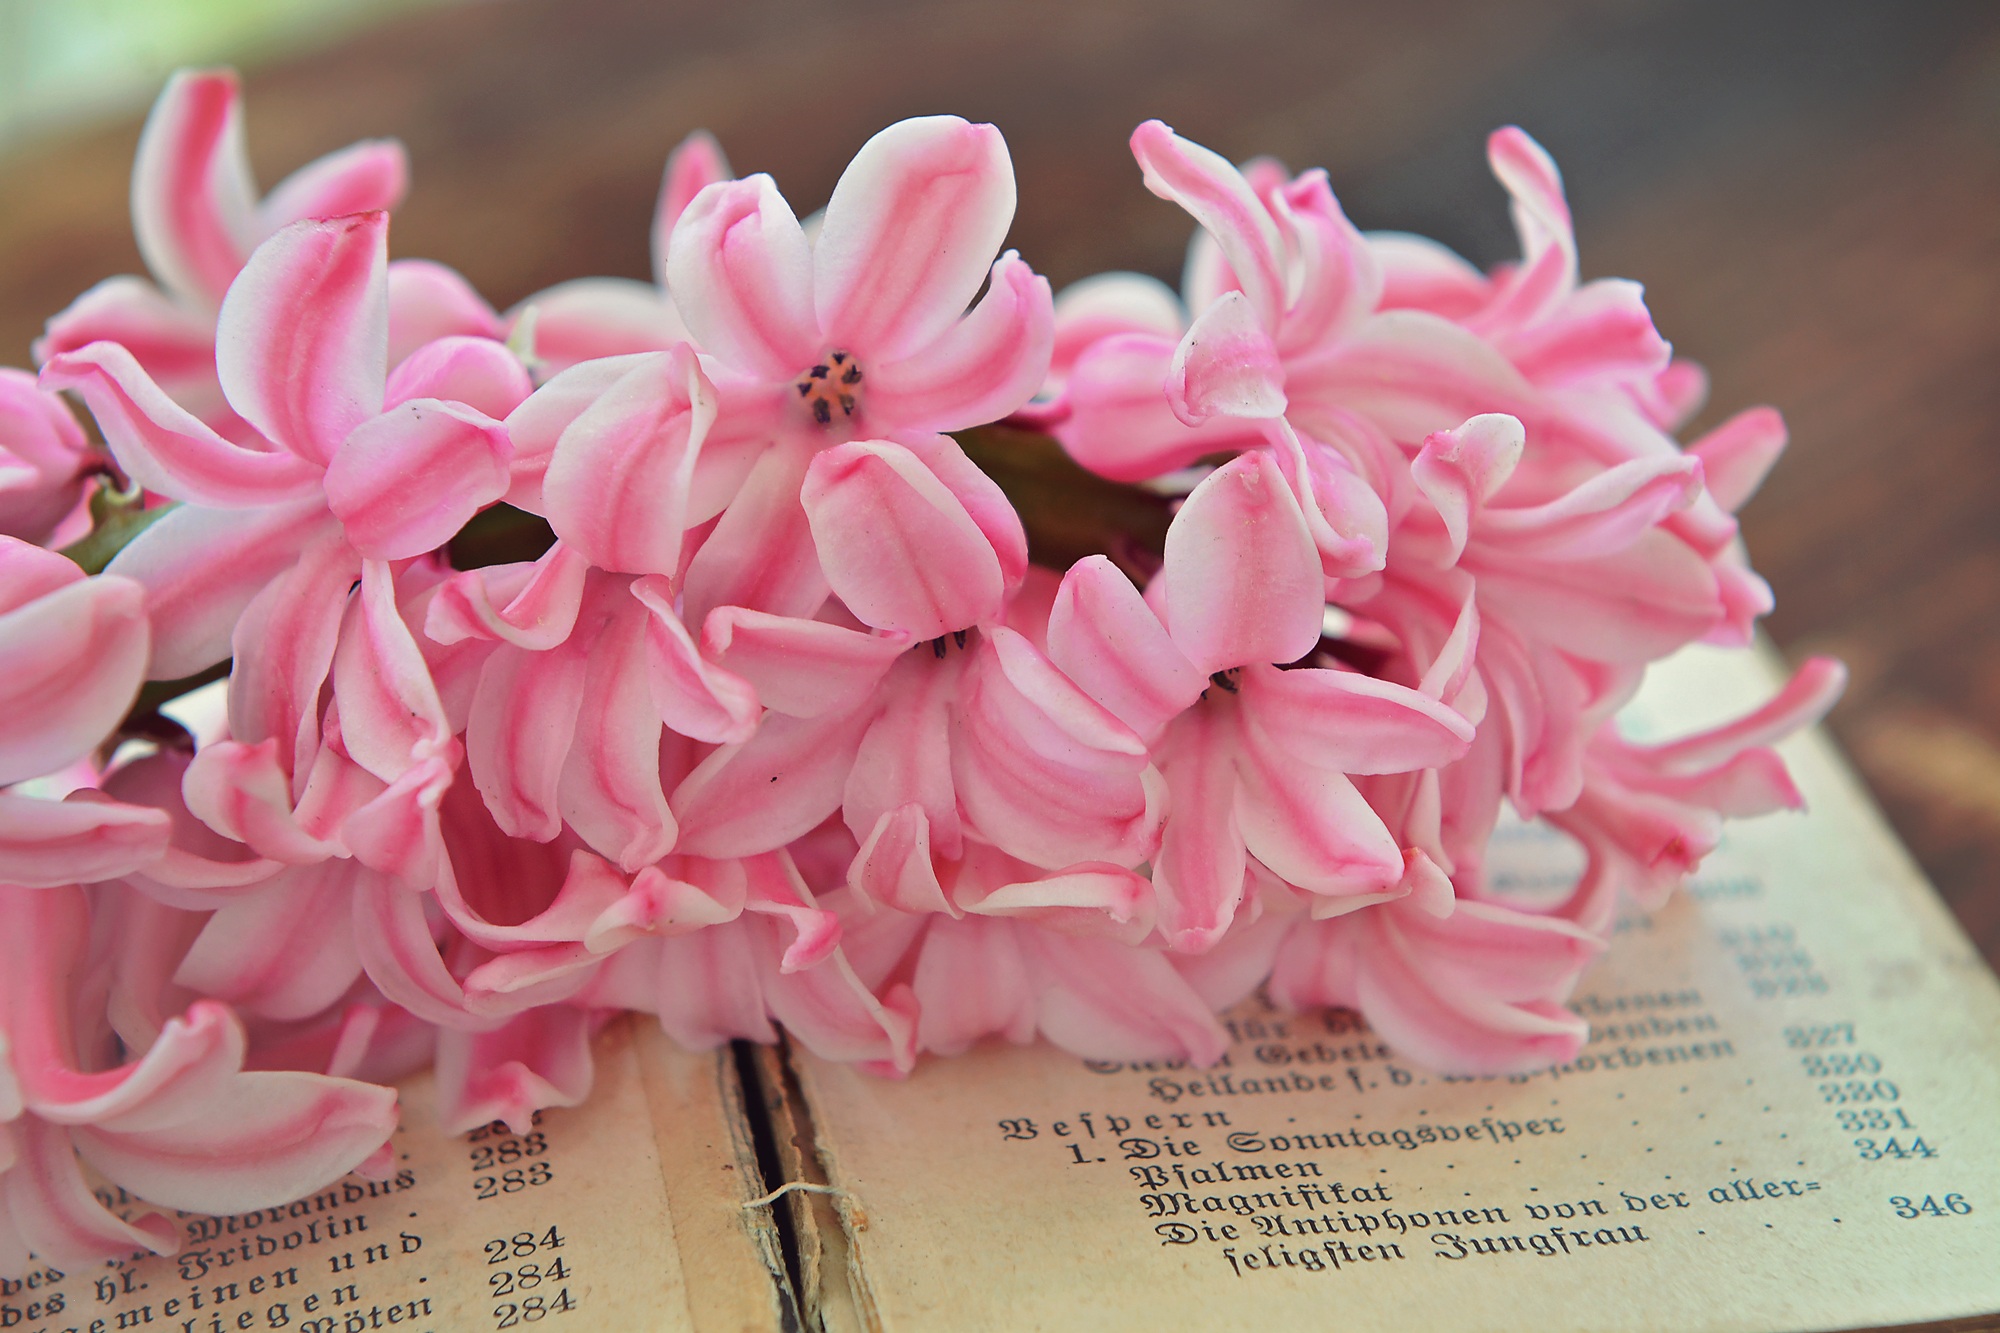
book, plant, flower, petal, pink, close, flowers, icing, hyacinth, flower bouquet, fragrant flower